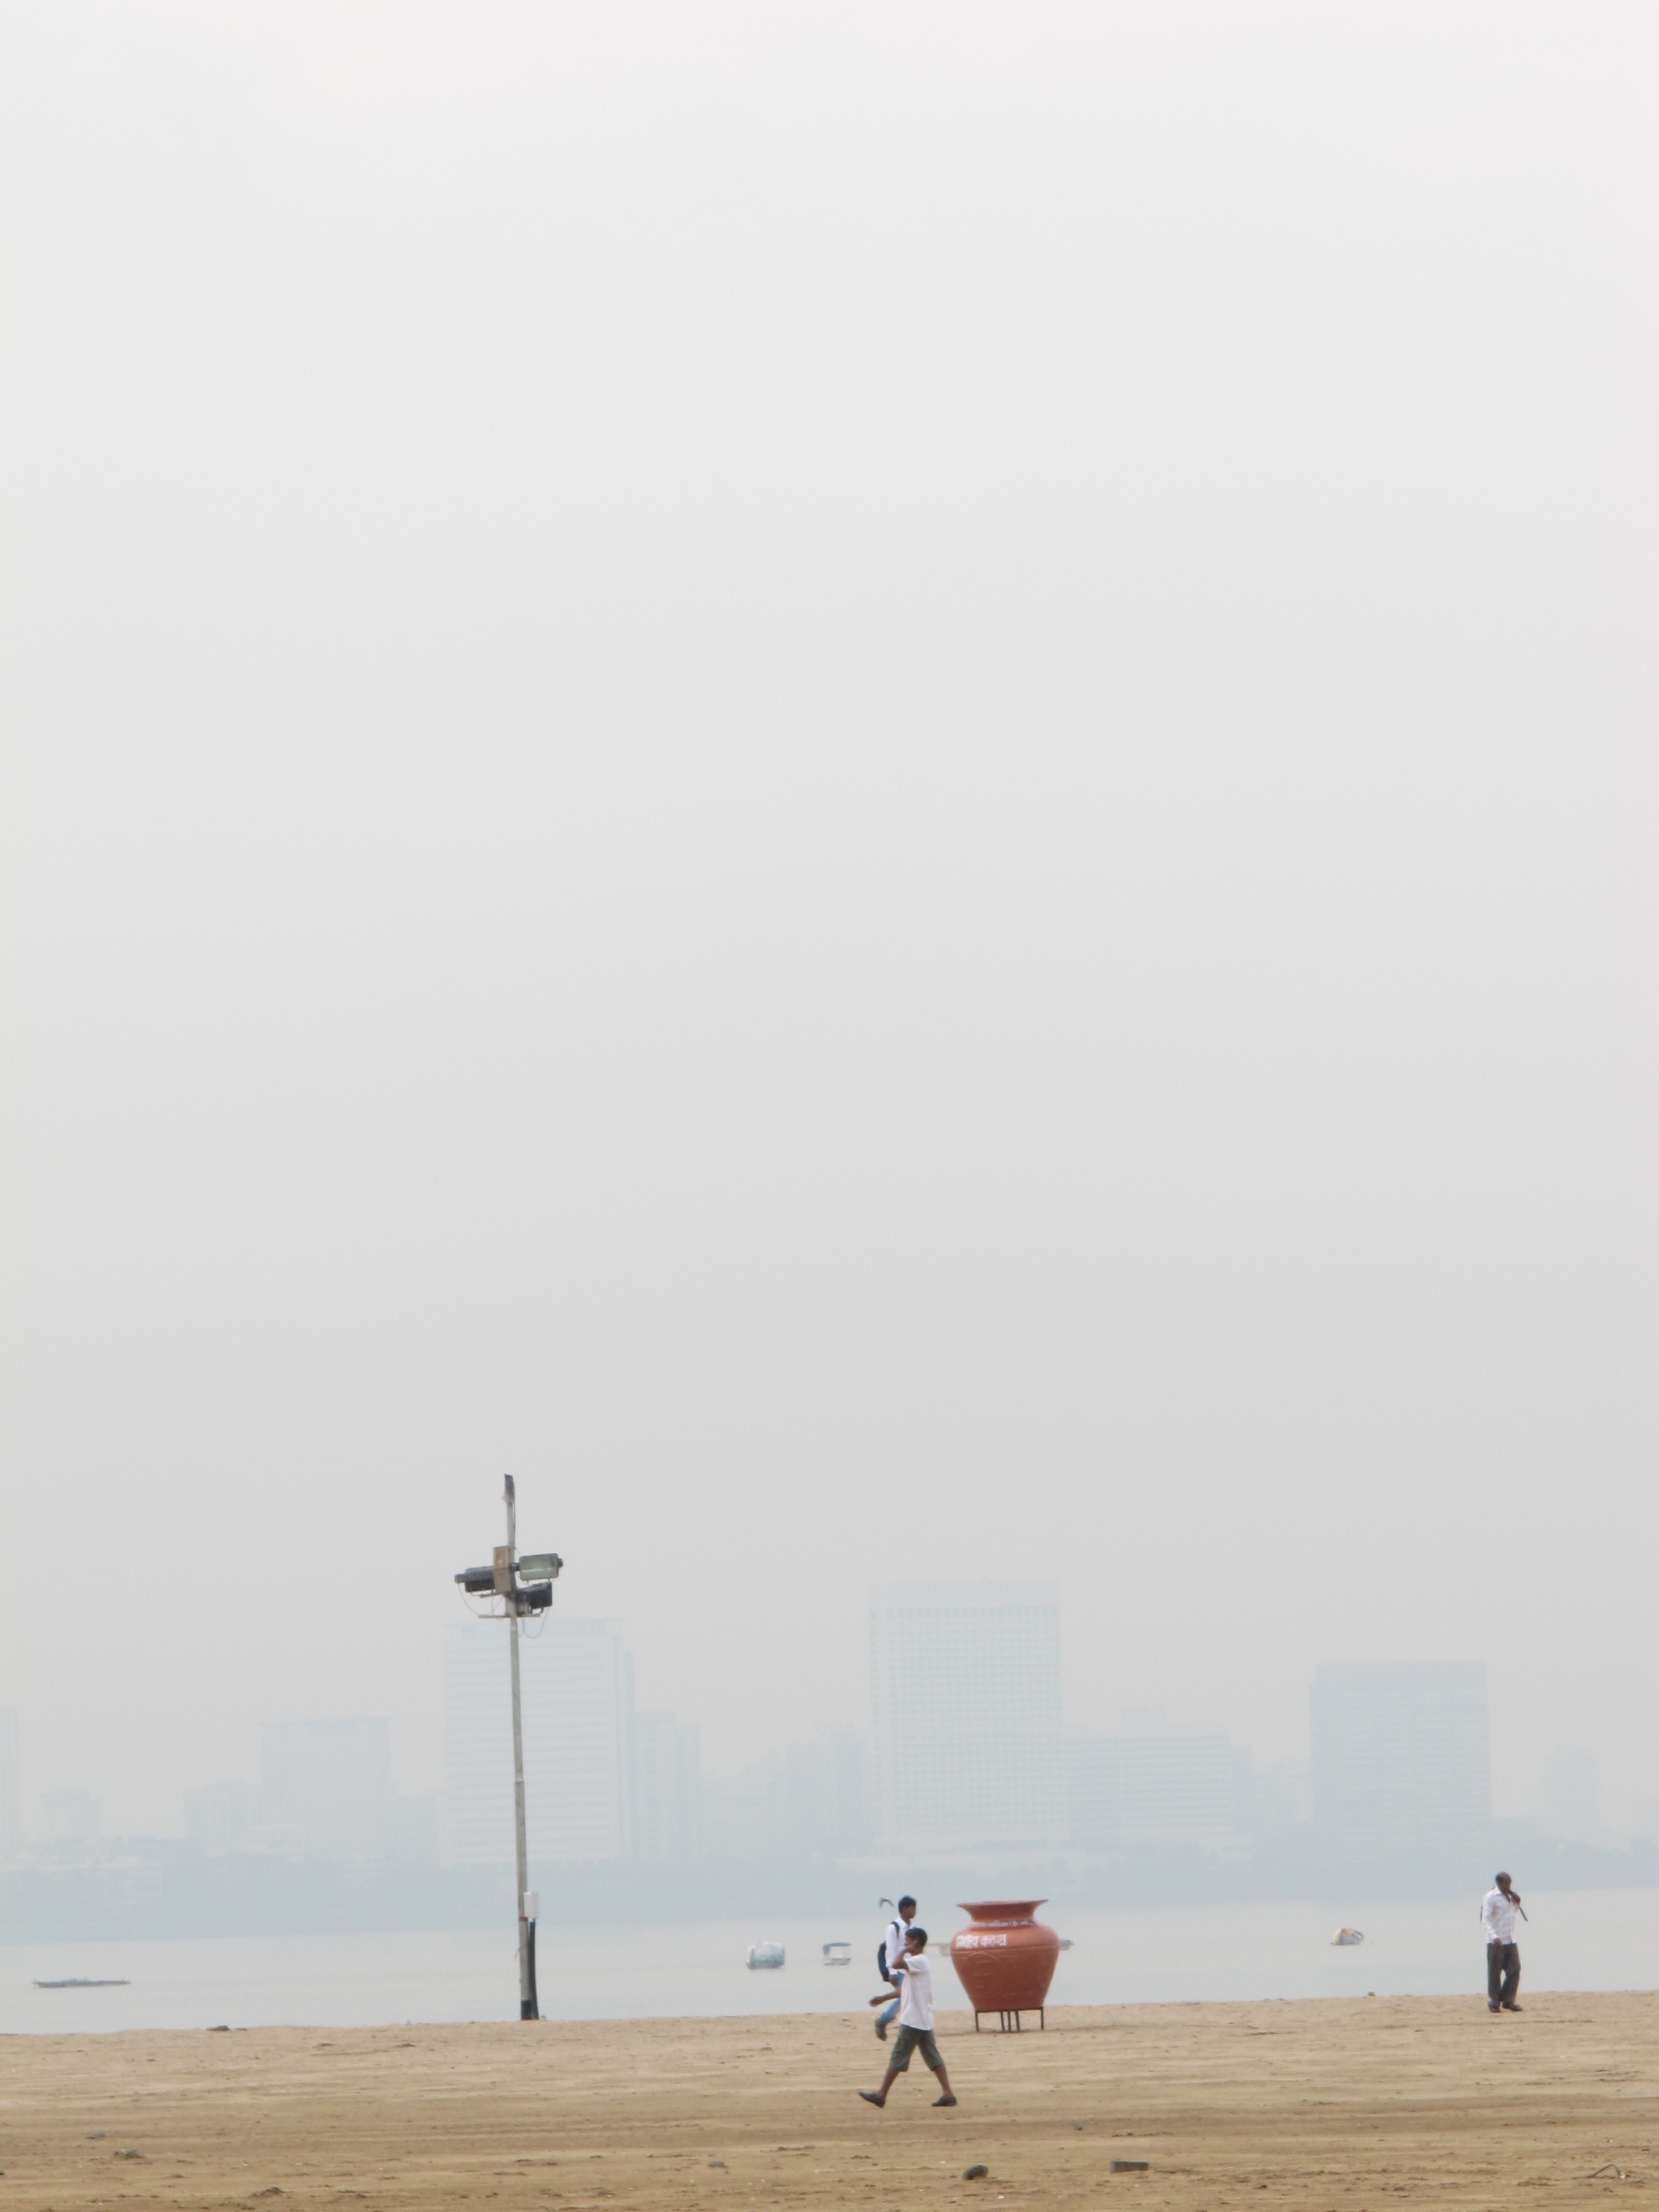
beach, sea, coast, horizon, fog, morning, wind, haze, toy, atmospheric phenomenon, atmosphere of earth